Jesus Church, Copenhagen

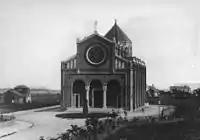
Drawing of the church from before the campenile was built

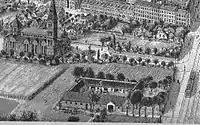
The church in 1909

Jacobsen had already acquired the land in 1879 and in 1882 he assigned Vilhelm Dahlerup to the project. He requested a church which would "surpass all other churches in Copenhagen in beauty", specifying that it should be in the style of early Christian basilica architecture as seen in Italy and France.